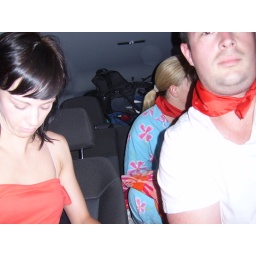
Getting ready for bed - in the car